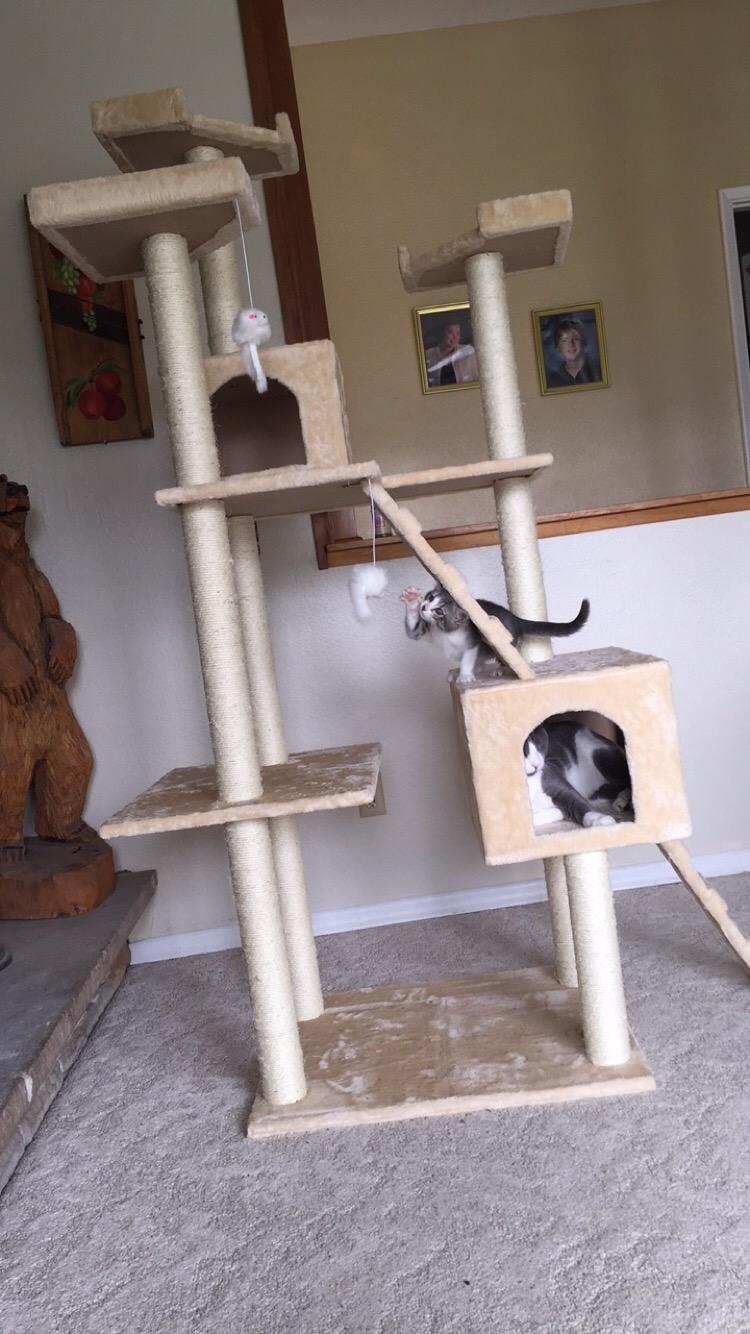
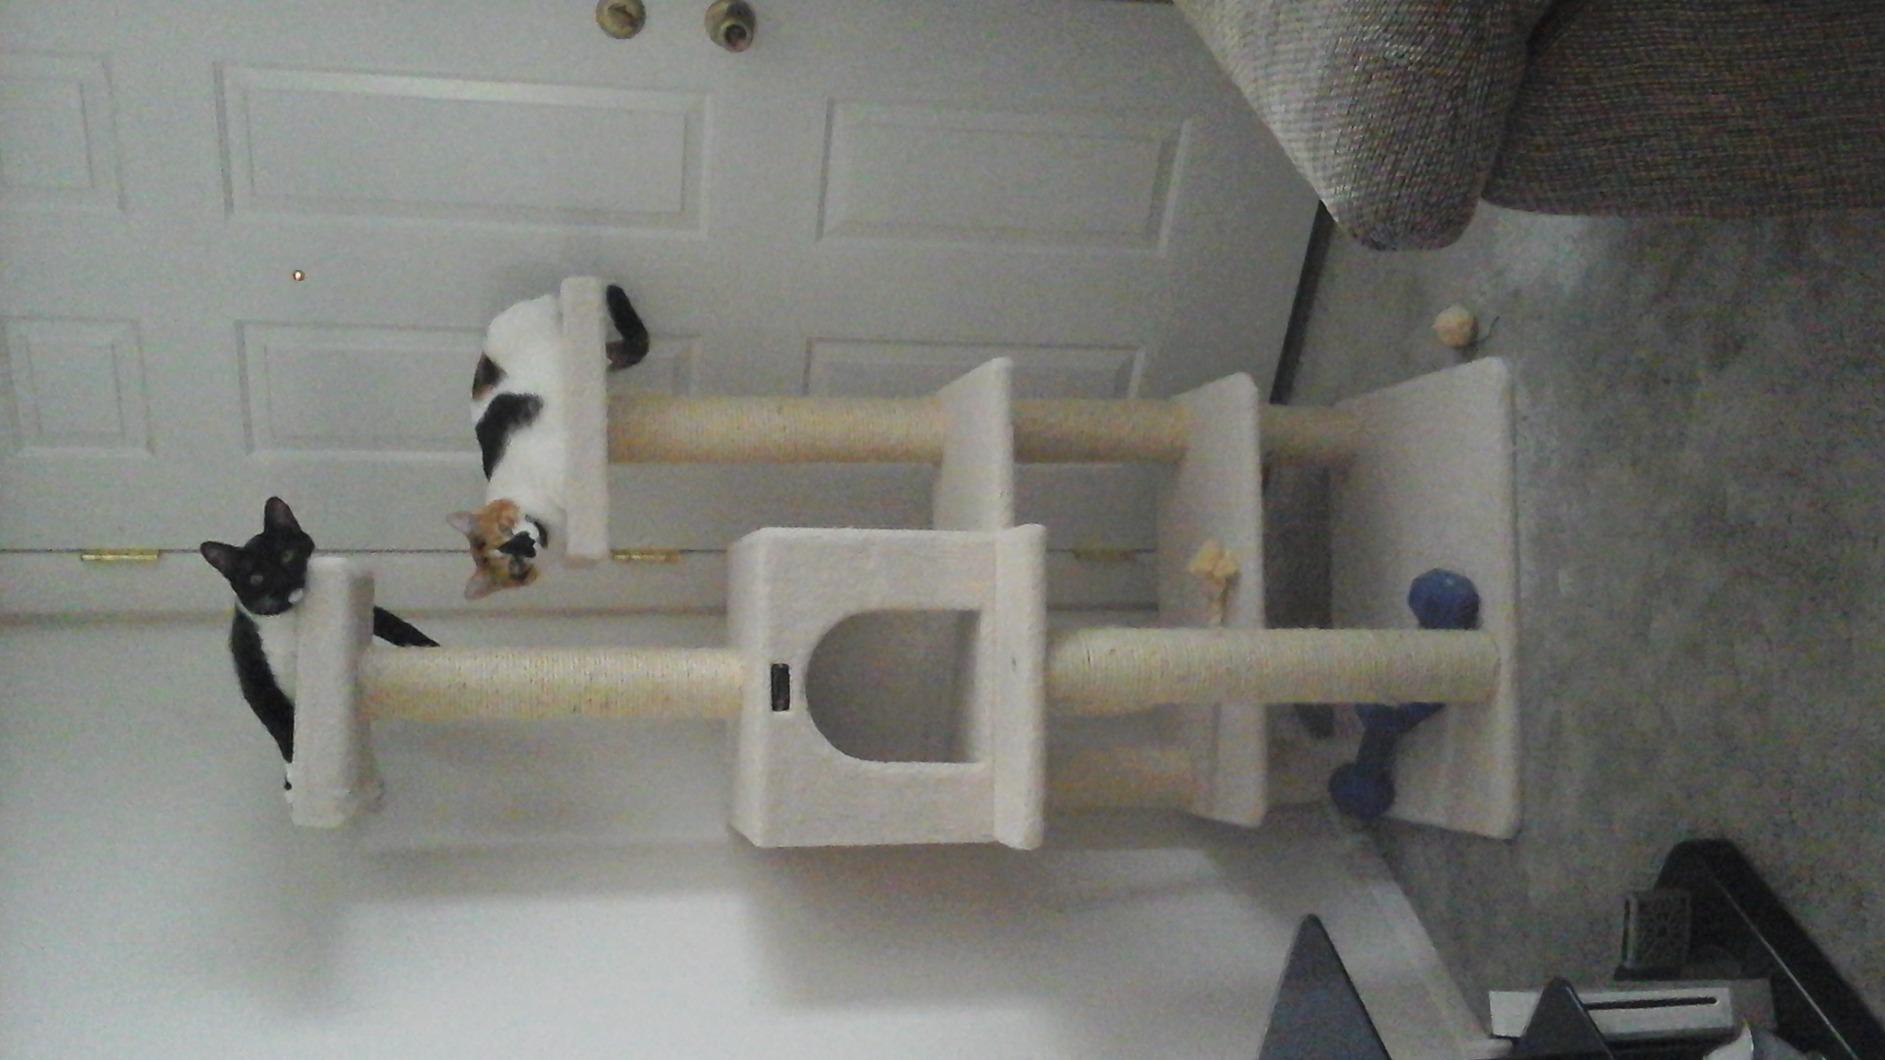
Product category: items_cat tree
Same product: no